The Songbirds of Pain

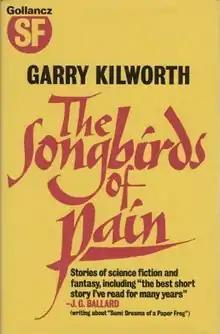
Cover of the first edition, published by Gollancz.

The Songbirds of Pain is a science fiction story collection by British writer Garry Kilworth, published in 1984.